Siti Mastura Muhammad

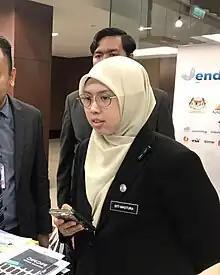
Siti Mastura in 2023

Siti Mastura binti Muhammad (born 27 August 1989) is a Malaysian politician who has served as the Member of Parliament (MP) for Kepala Batas since November 2022. At the grassroots level, she is the deputy head of the Penang State PAS Muslim Council.